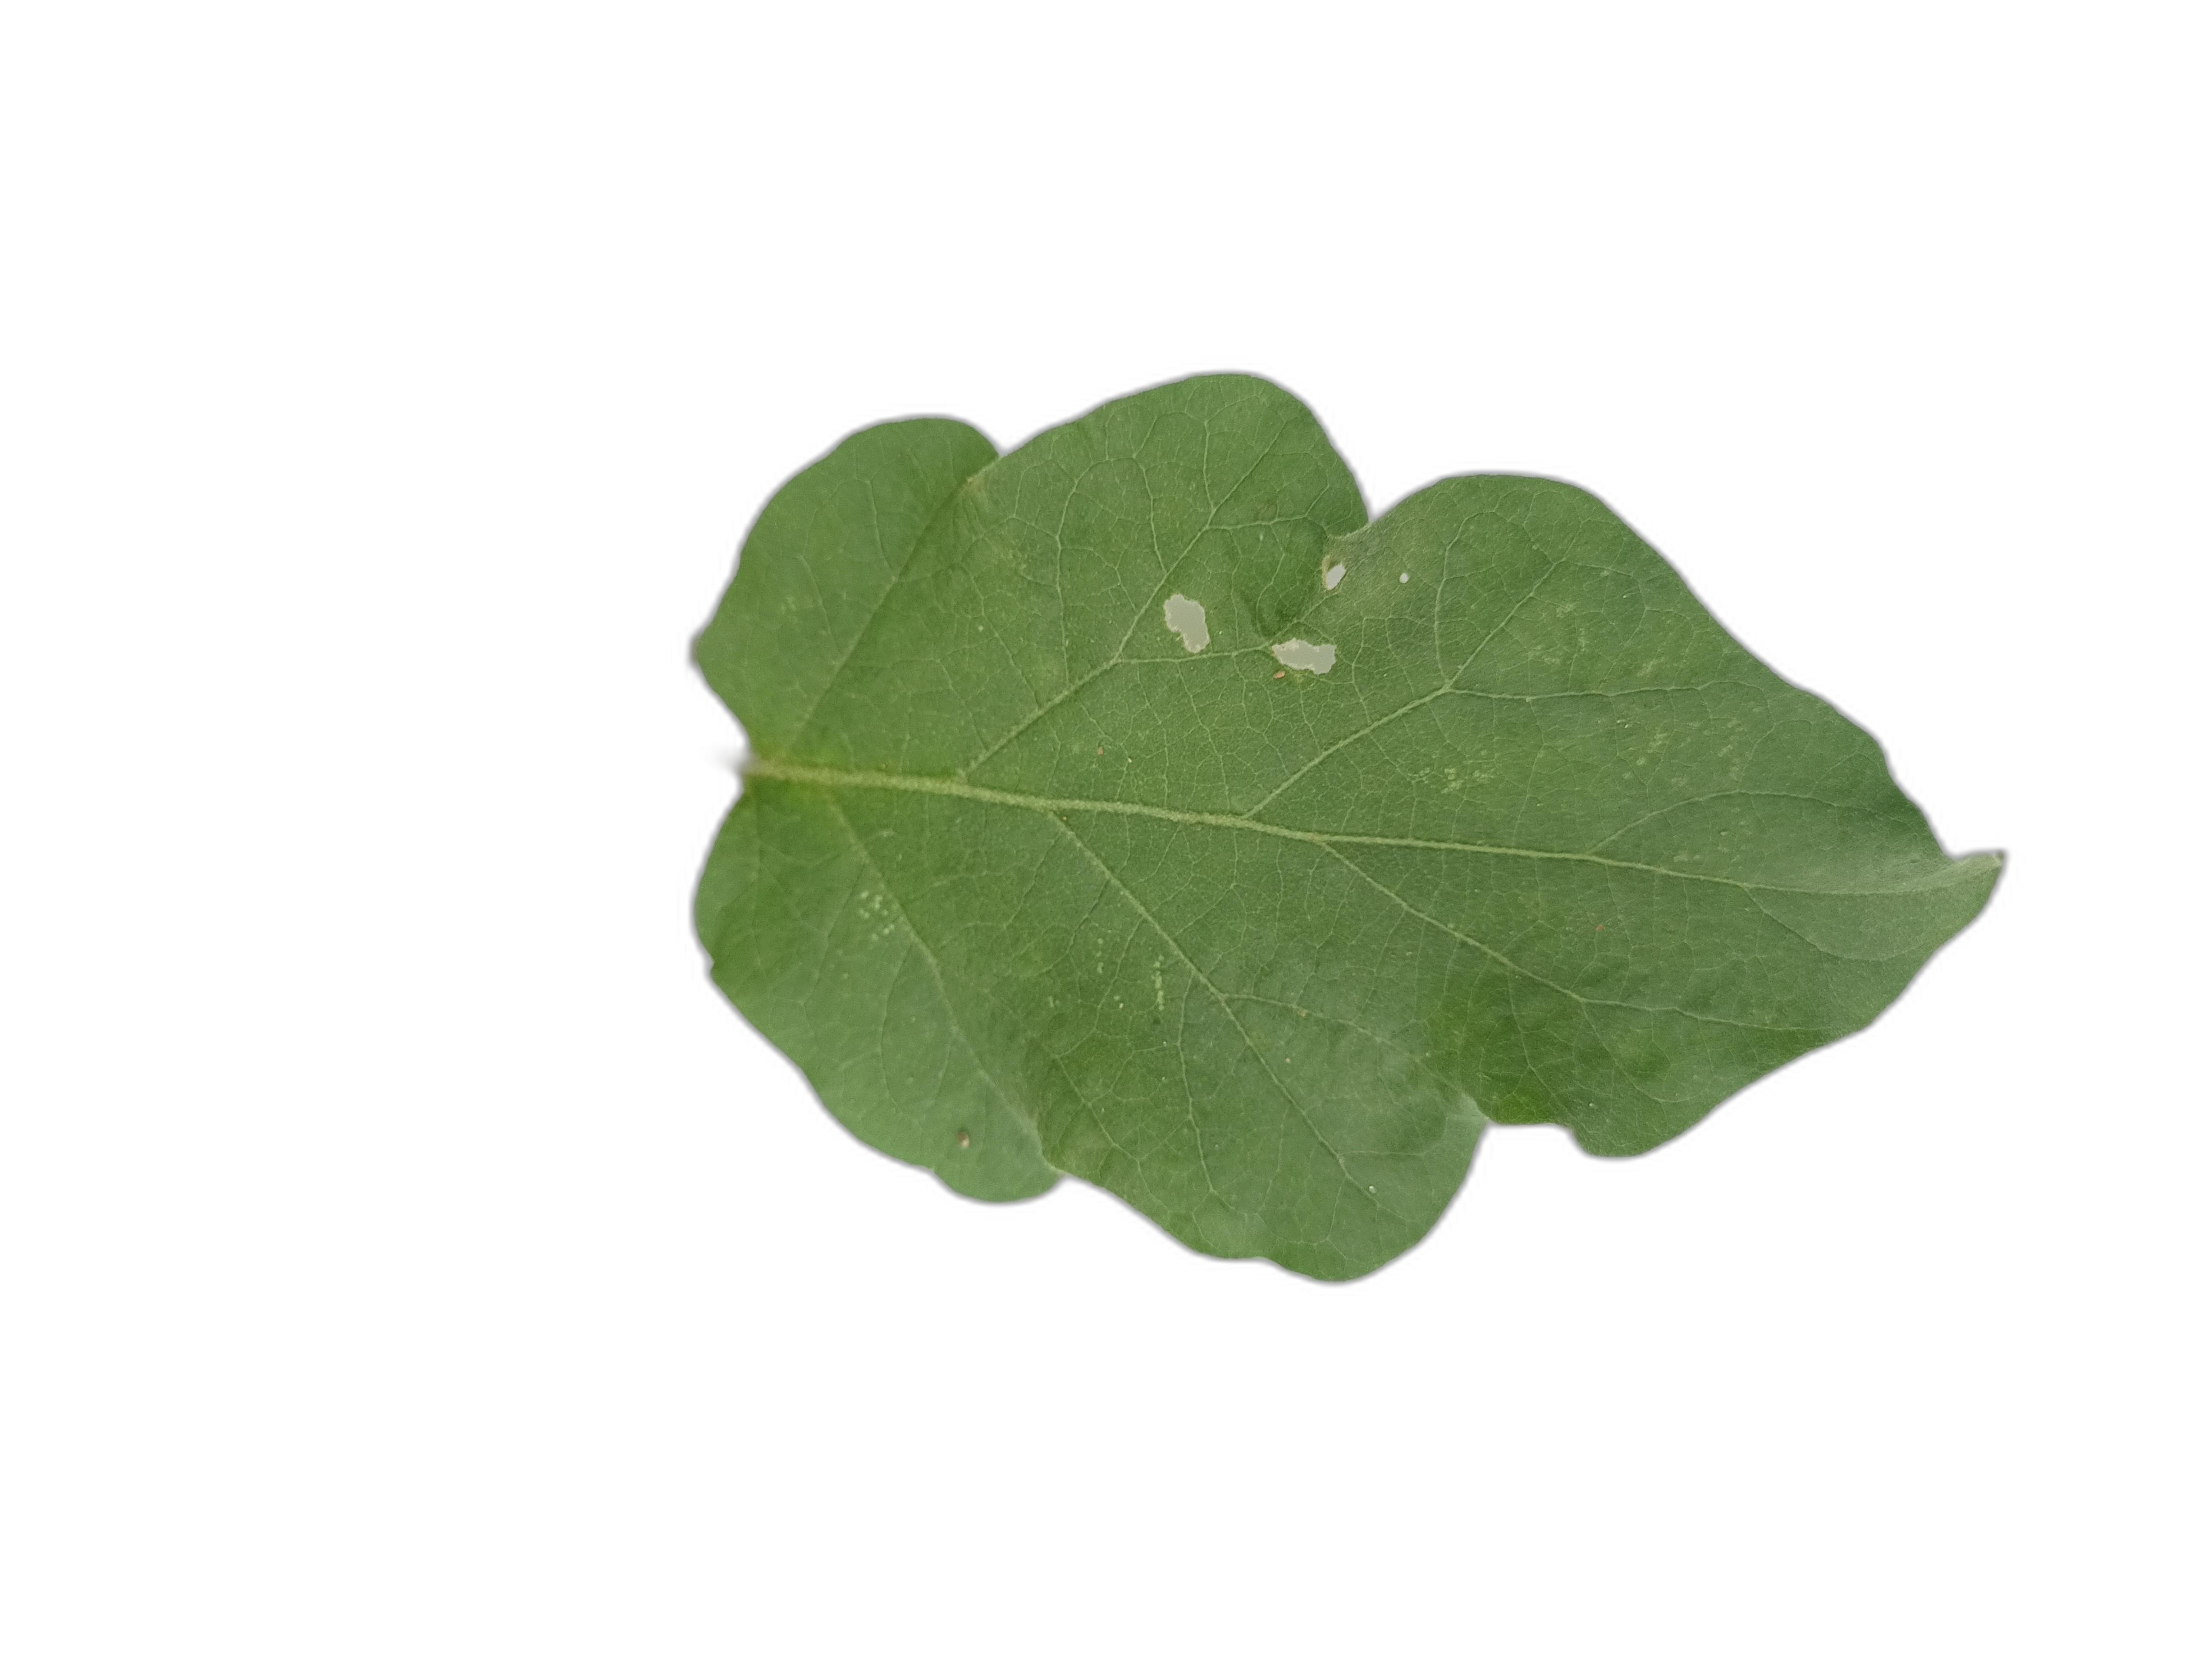
Label: Healthy Leaf